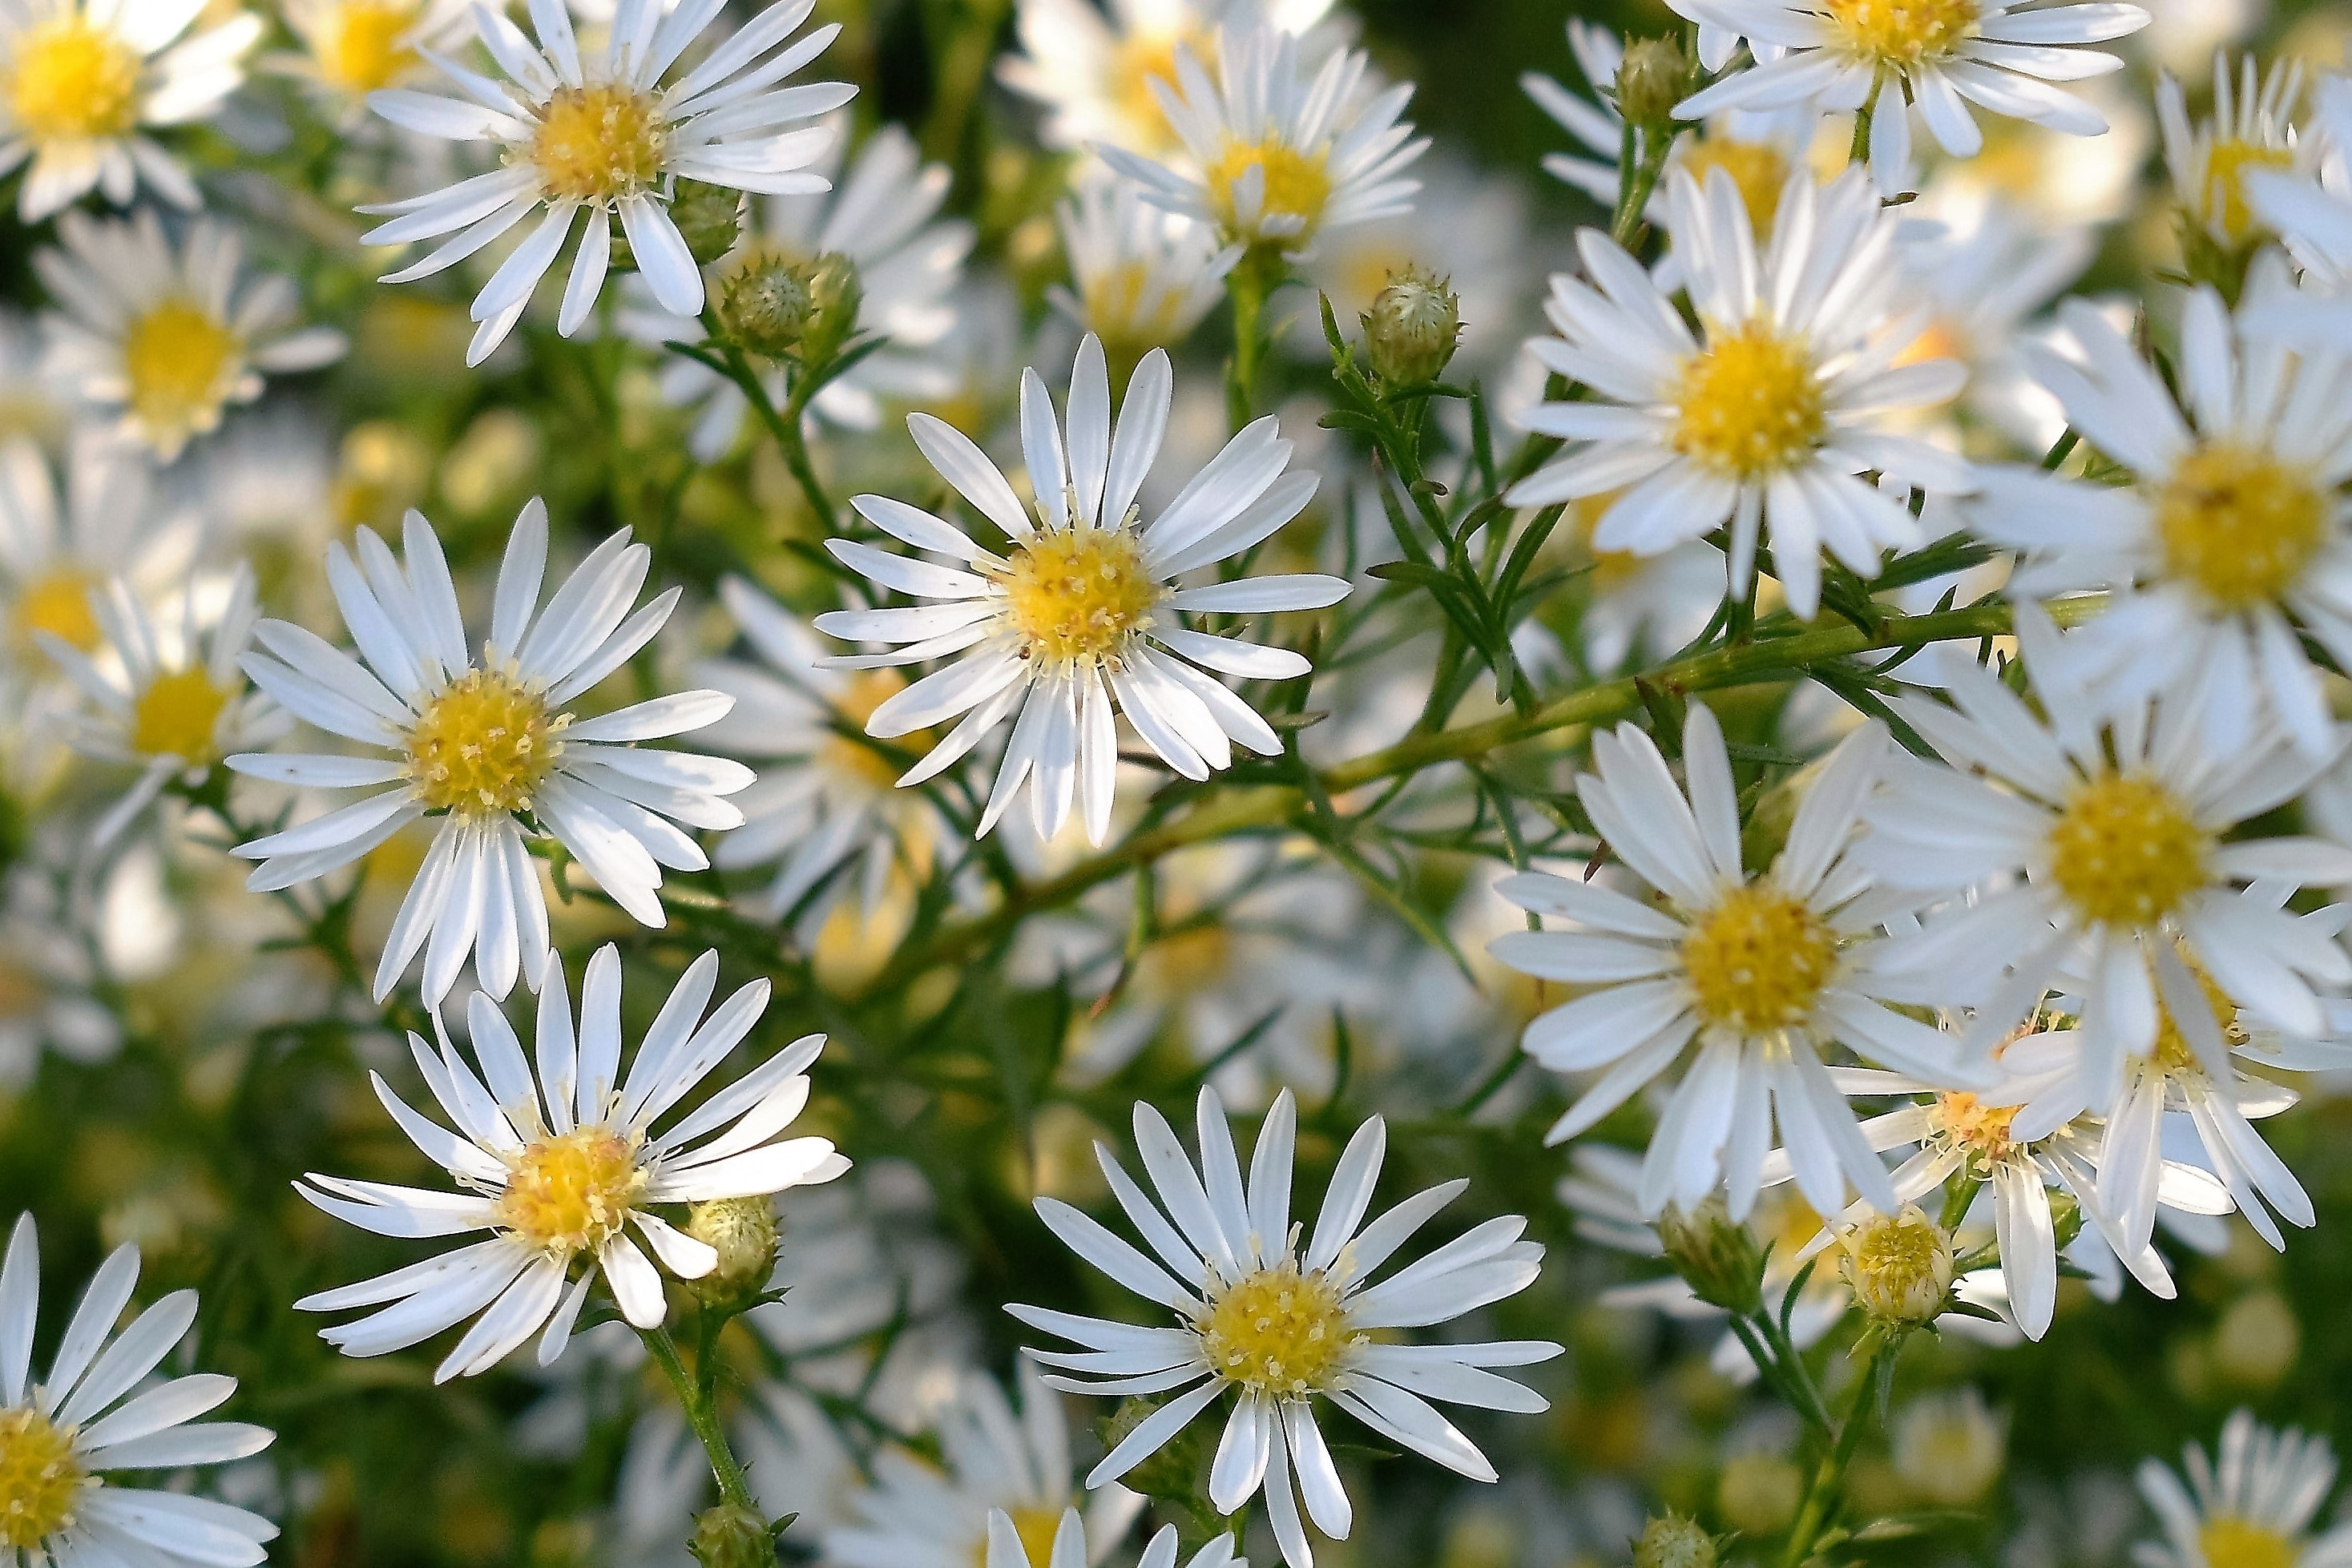
nature, blossom, plant, white, meadow, flower, bloom, daisy, garden, close, flora, white flower, wildflower, flowers, aster, flowering plant, daisy family, oxeye daisy, land plant, chamaemelum nobile, marguerite daisy